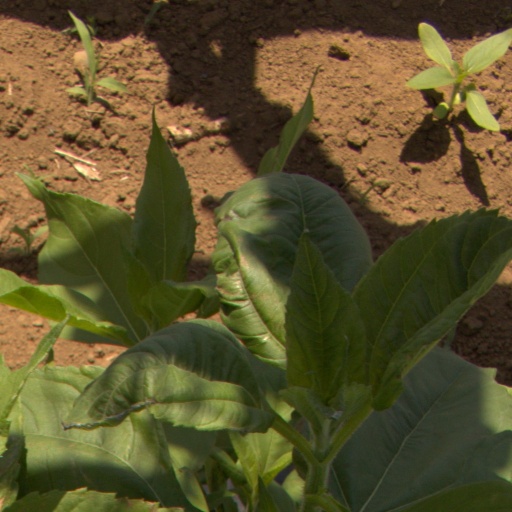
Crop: Jerusalem artichoke